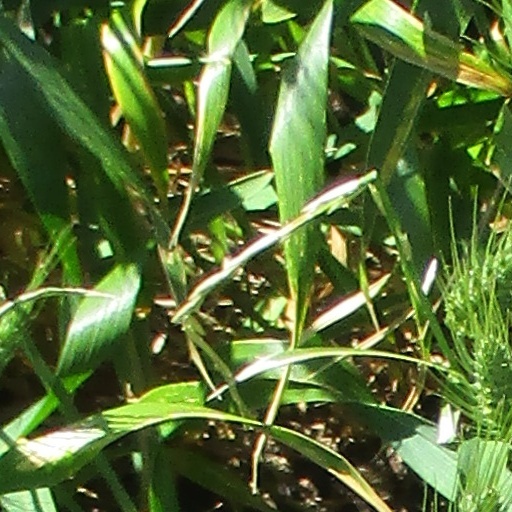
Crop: wheat